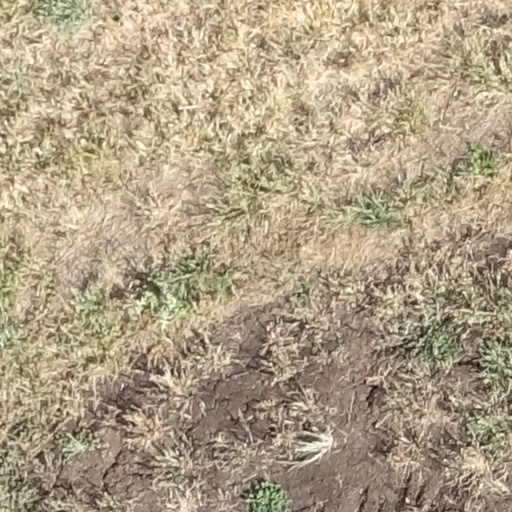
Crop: sorghum